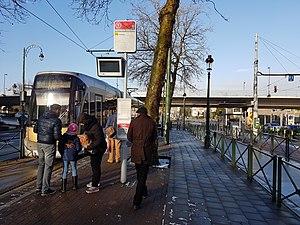
Correspondance avec le tram 94 à la station de métro Herrmann-Debroux
Herrmann-Debroux est une station du métro de Bruxelles et le terminus de la ligne 5.